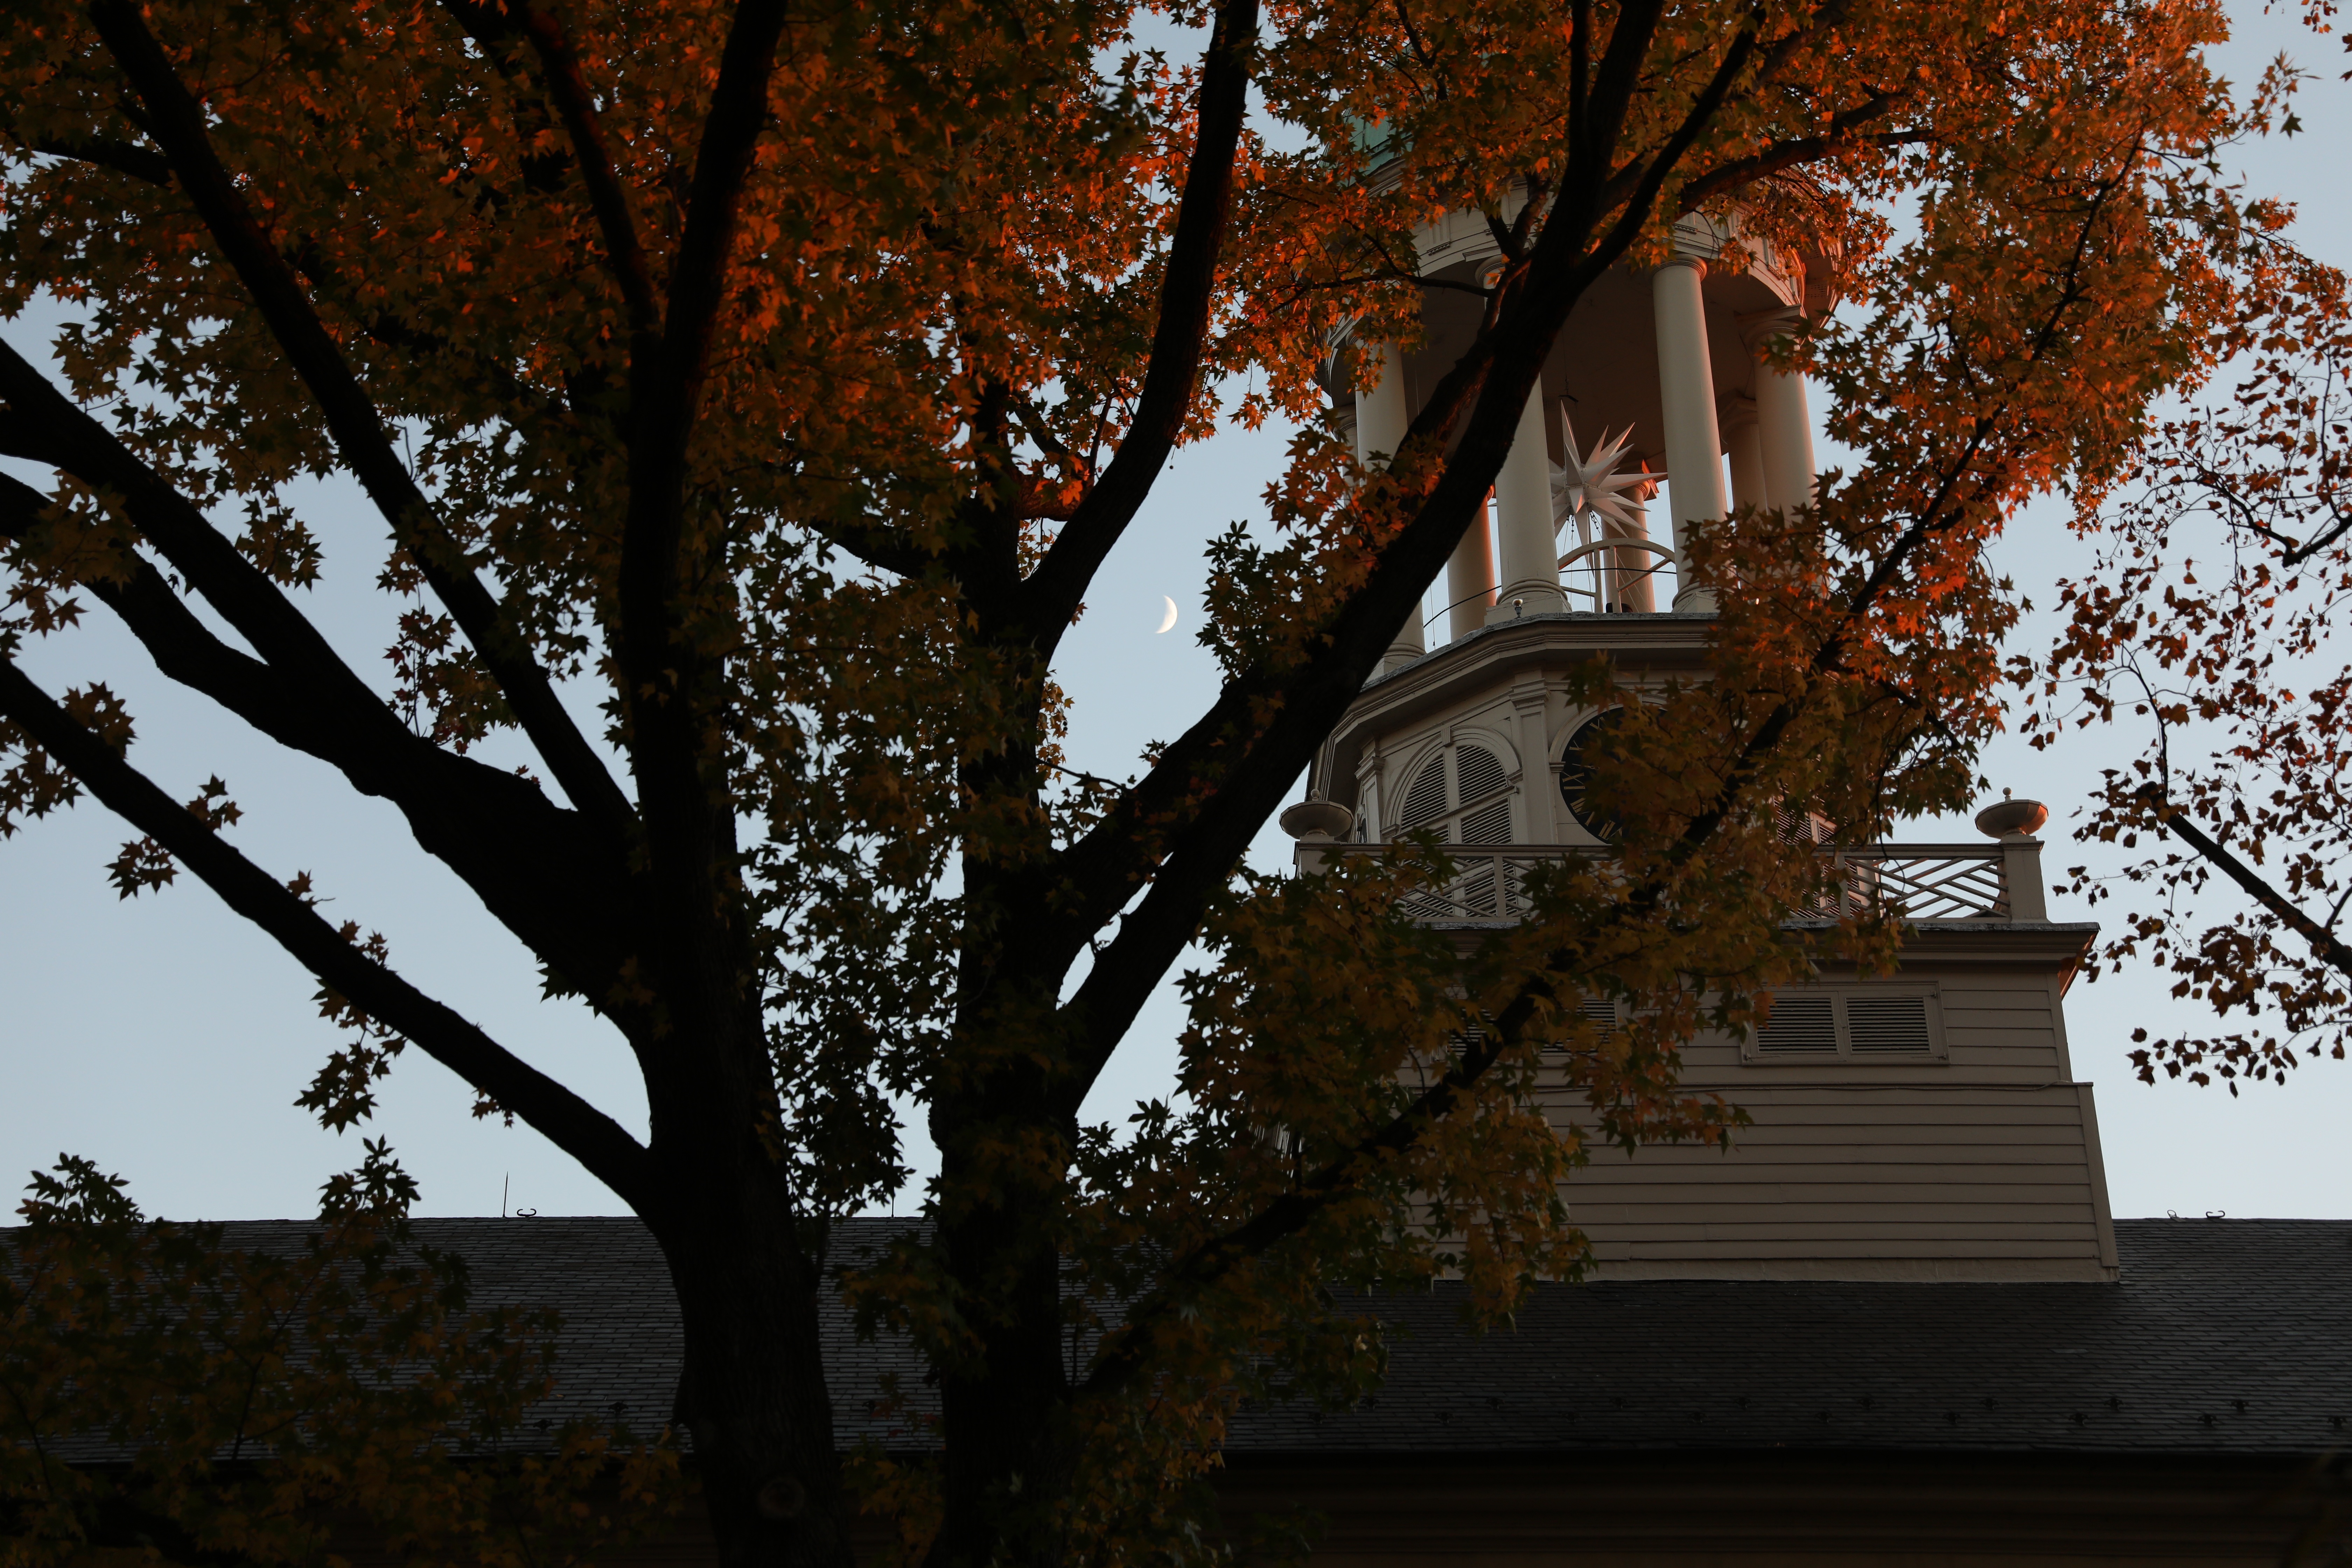
tree, branch, plant, wood, house, sunlight, morning, leaf, flower, evening, autumn, season, woody plant